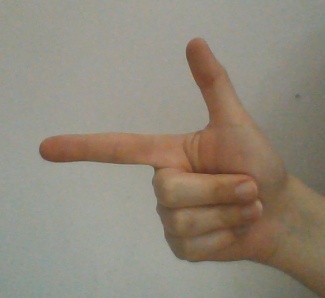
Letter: yaa